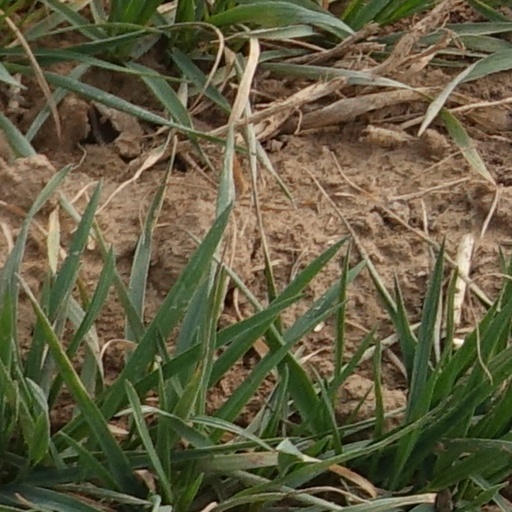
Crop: wheat